Nathaniel Beverley Tucker

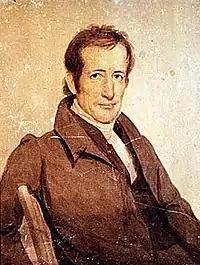
Nathaniel Beverley Tucker (early 19th century)

Nathaniel Beverley Tucker (September 6, 1784 – August 26, 1851) was an American author, judge, legal scholar, and political essayist.